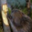
Label: beaver